Desperately Seeking Something

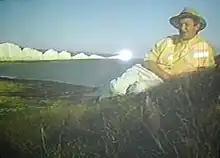
Pete explaining that the following commercial break can be a learning experience, in his usual comical sarcasm

Desperately Seeking Something is a British television series first broadcast on 6 November 1995, presented by travel writer and presenter Pete McCarthy. In it, McCarthy looked at various spiritual practices from across the globe, looking at both long standing traditional beliefs as well as 'alternate' religions which began to flourish in the 1990s. He met a variety of practitioners and participated in their rituals. It ran for three series, with the first two series focusing on practitioners located in the British Isles. The second series looked more at Christian and Pagan sects, including the Fellowship of Isis and the Golden Dawn. The third series saw him looking at world traditional beliefs like Australian Aboriginal beliefs and Hawaiian religion.